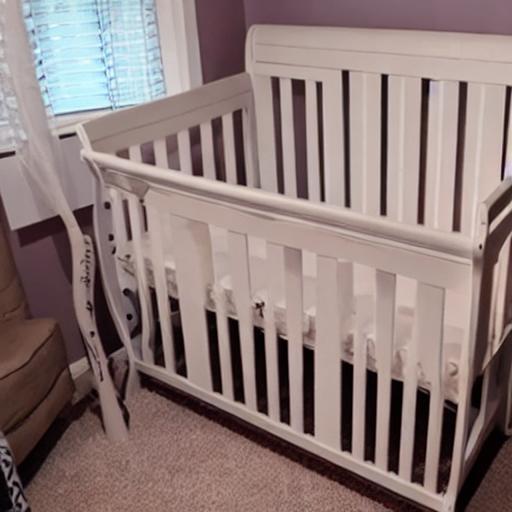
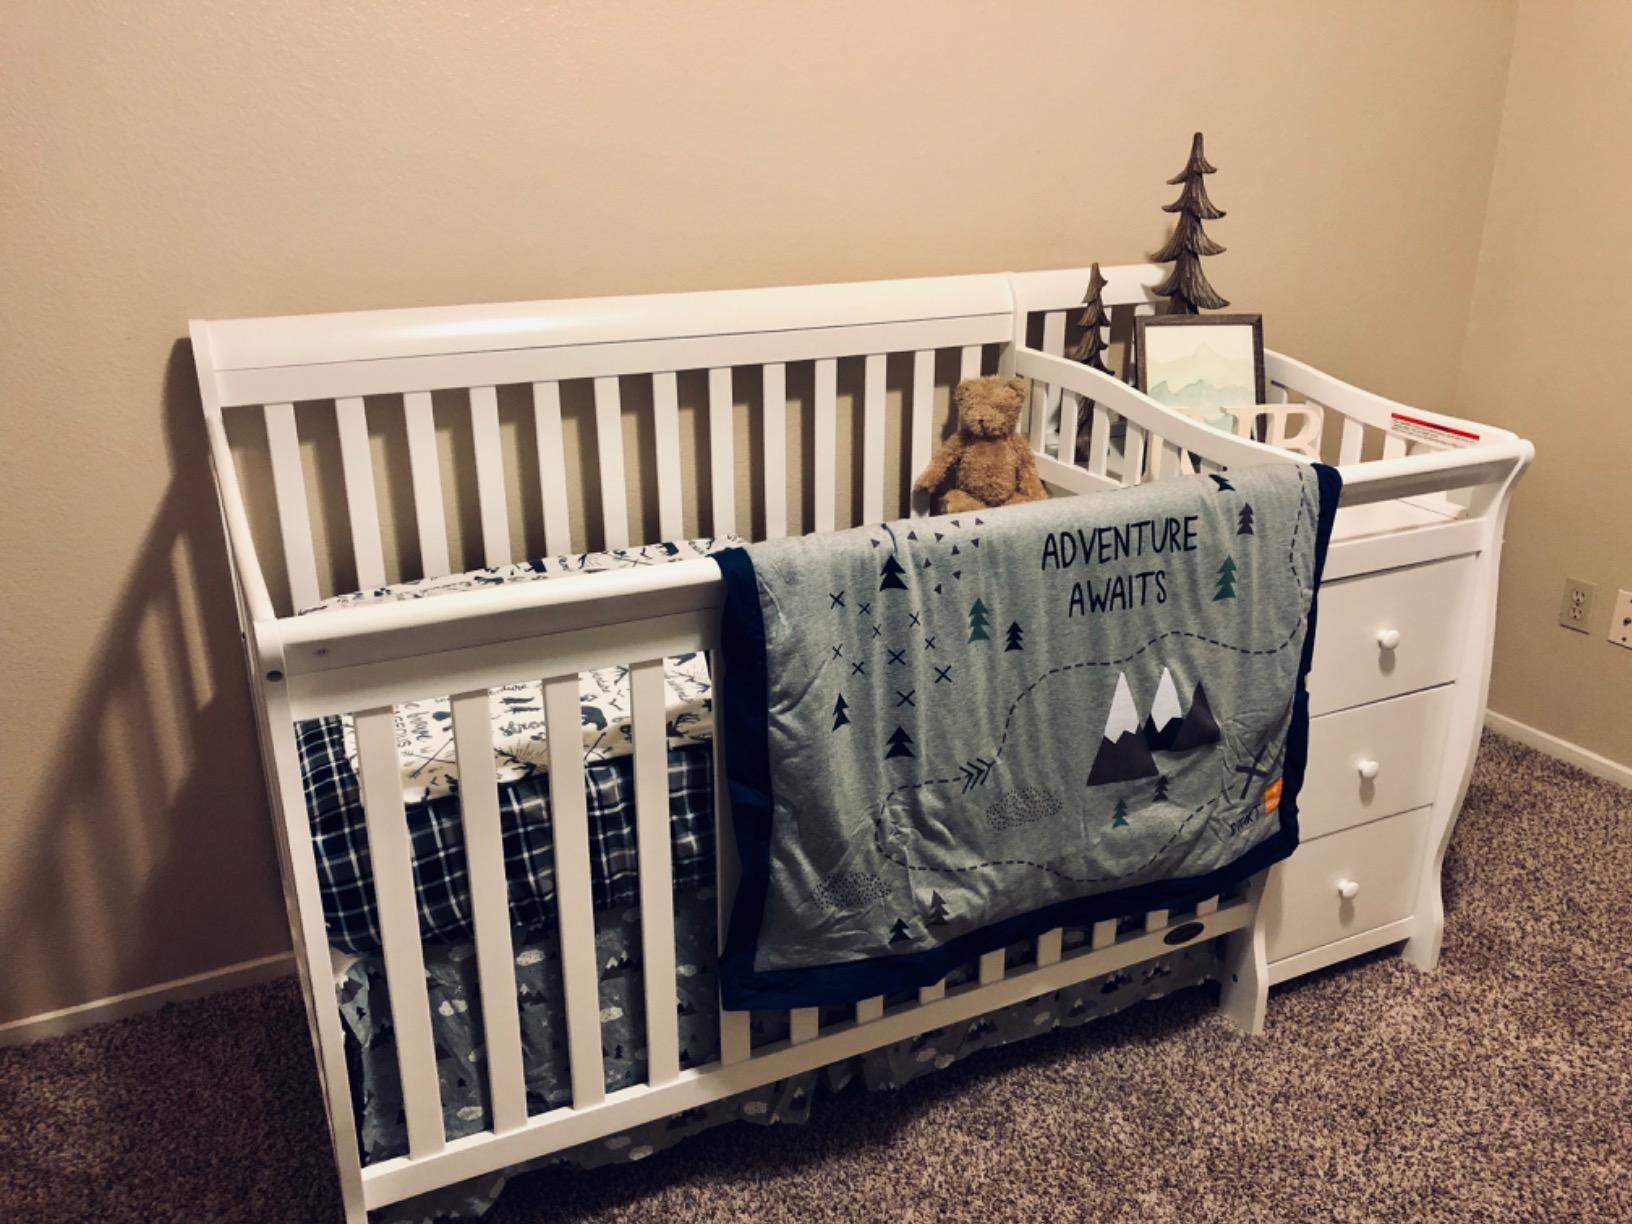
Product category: products_crib
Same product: no